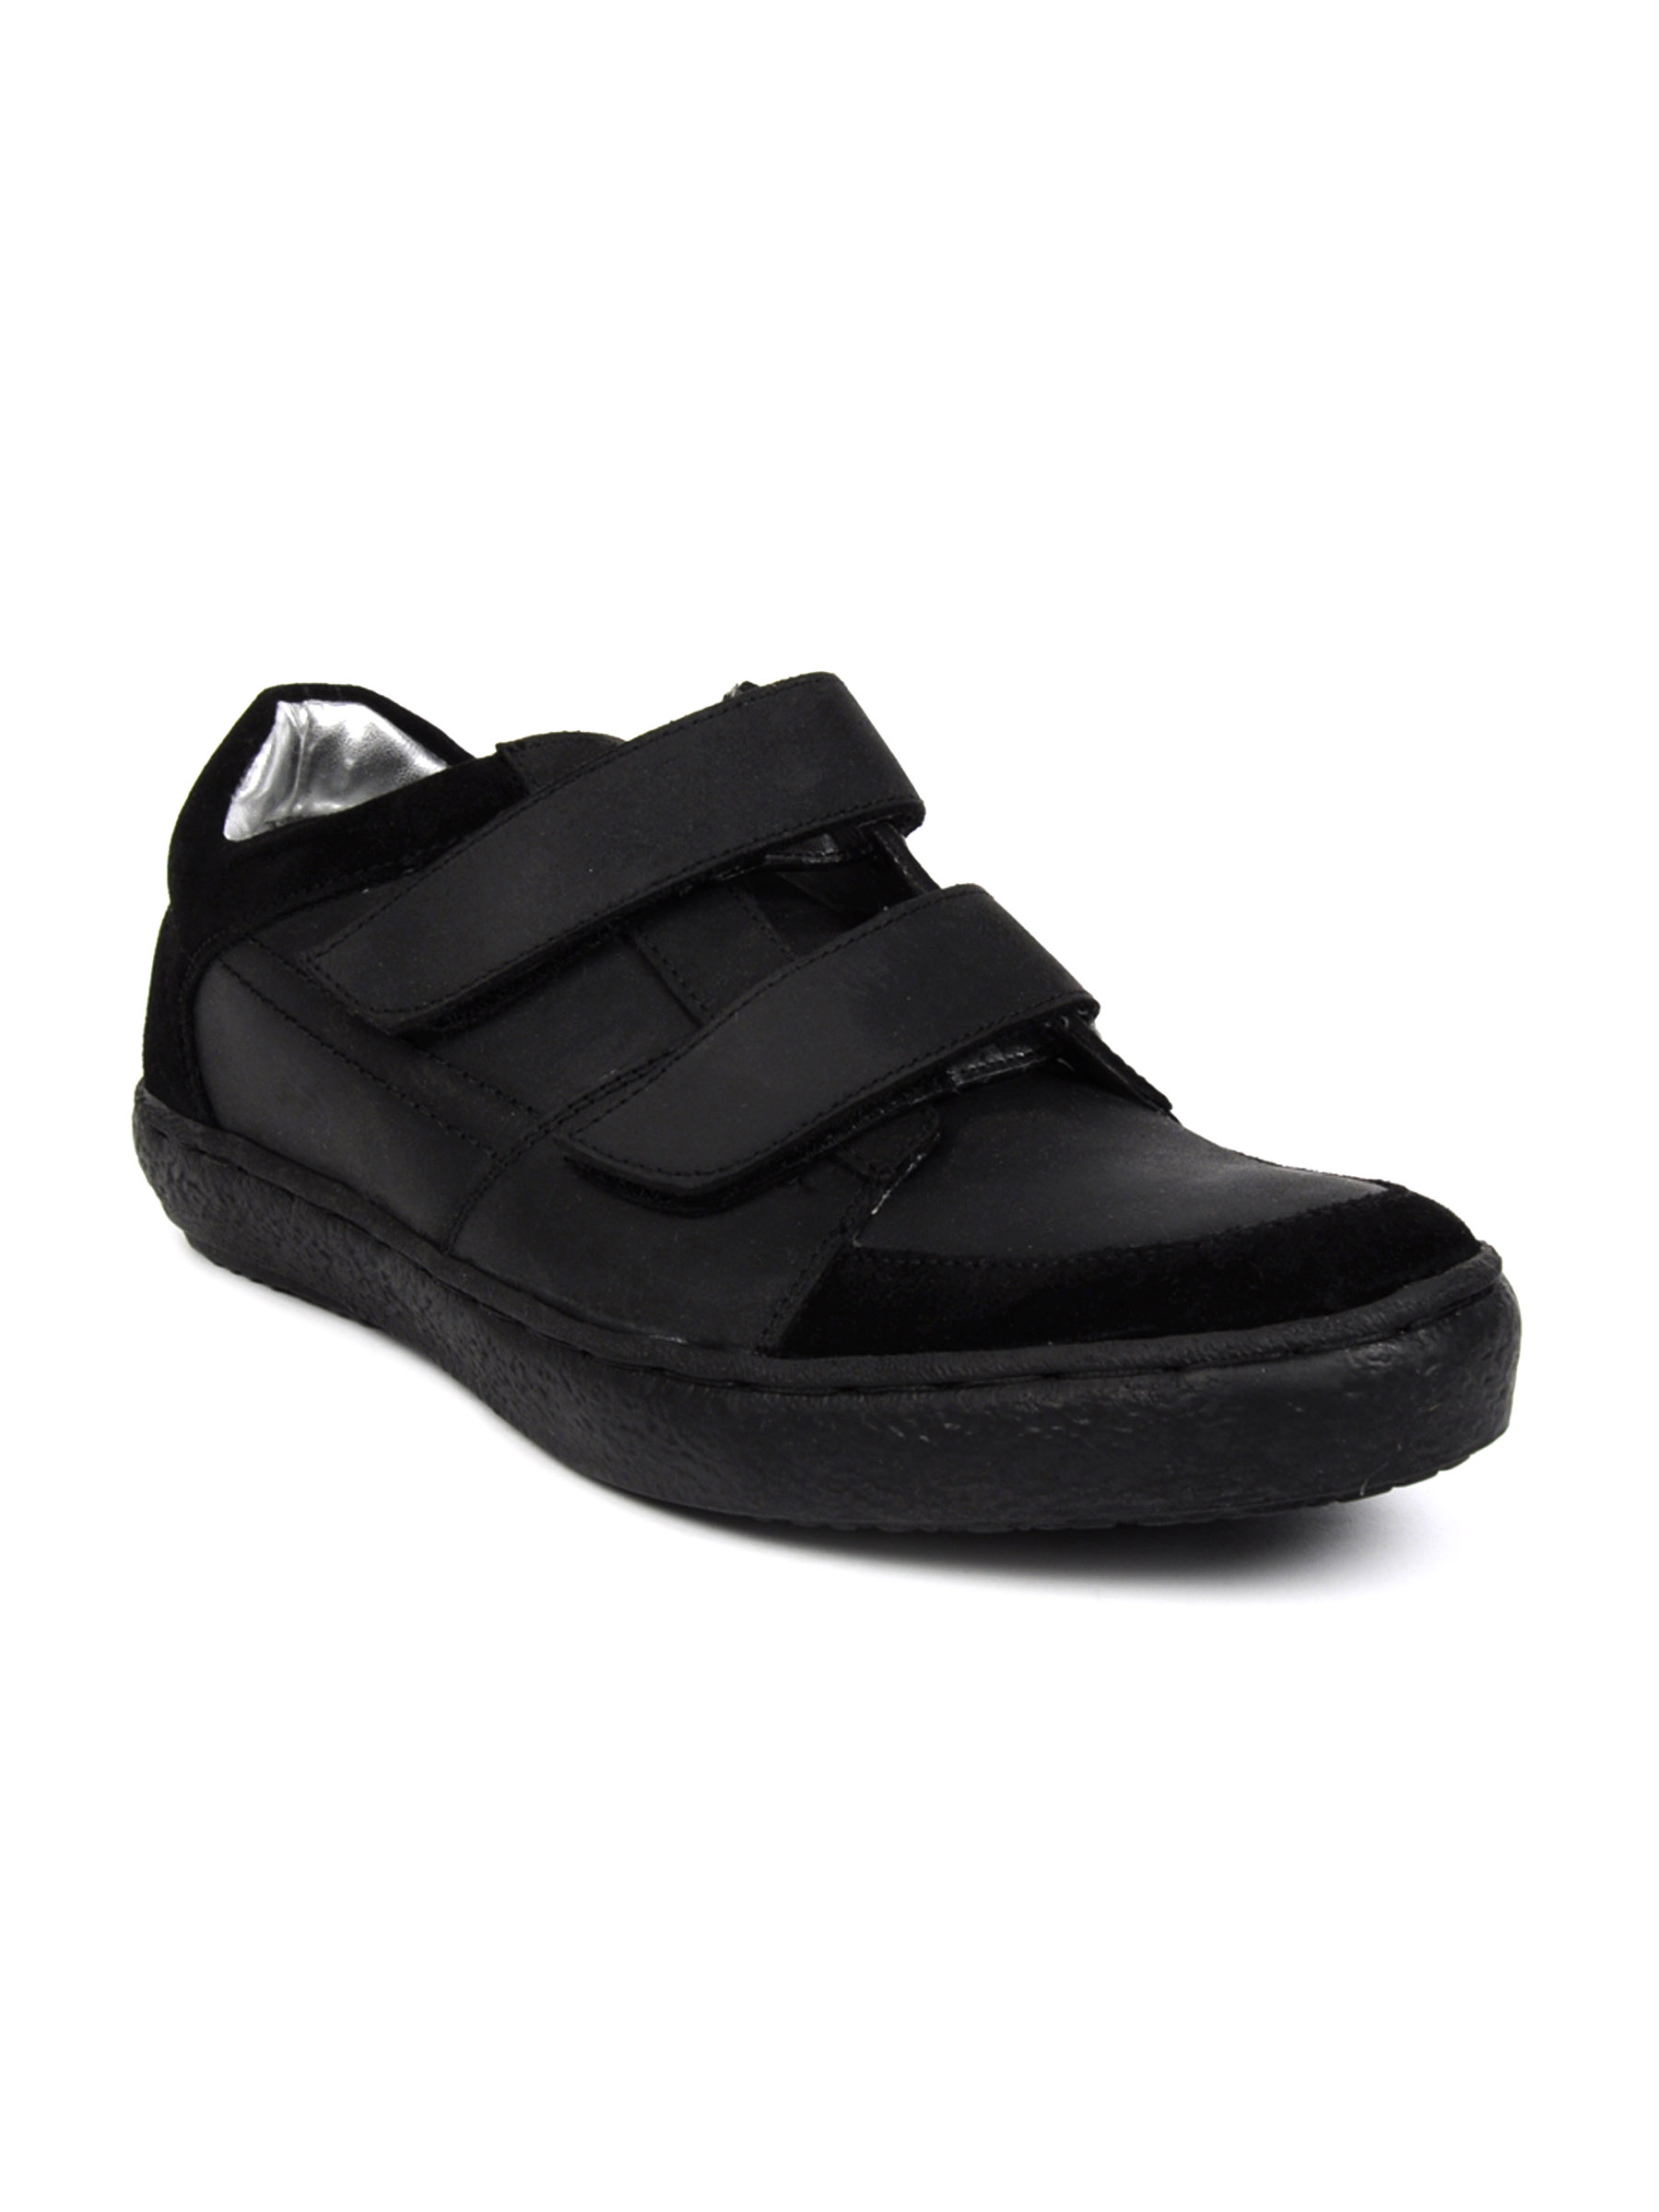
Carlton London Men CL semi-cas Black Casual Shoes
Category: Footwear / Shoes / Casual Shoes
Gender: Men
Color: Black
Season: Spring 2013
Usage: Casual